Trump Street

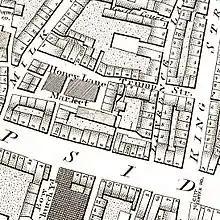
Trump Street on Richard Horwood's 1799 map, with Honey Lane Market where Russia Row is now

Trump Street is a street in the City of London that was originally known as Trumpadere Street, probably after the trumpet or horn makers who once worked there or in the adjacent Trump Alley (now demolished). It was built after the Great Fire of London (1666) but completely destroyed by bombing during the Second World War and has since been entirely rebuilt.